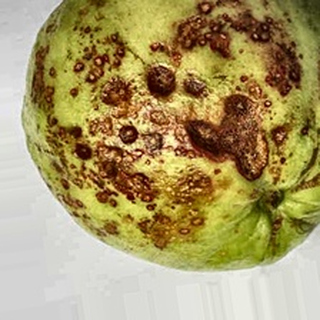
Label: guava_anthracnose